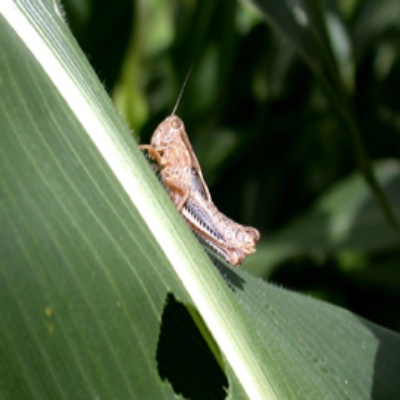
Crop: Maize
Condition: grasshoper